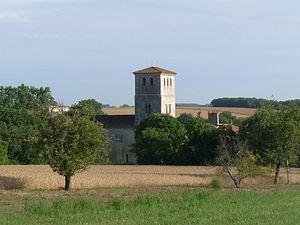
église de Coulgens, Charente, France
Coulgens est une commune du Sud-Ouest de la France, située dans le département de la Charente.